Tucher Brewery

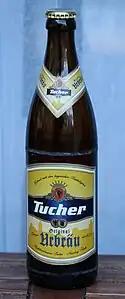
A bottle of Tucher original Helles

Tucher is a brewery and beer brand based in Fürth and Nuremberg, Germany. It was founded in Nuremberg in 1672. It is owned by the Radeberger Group, a division of the Oetker Group.